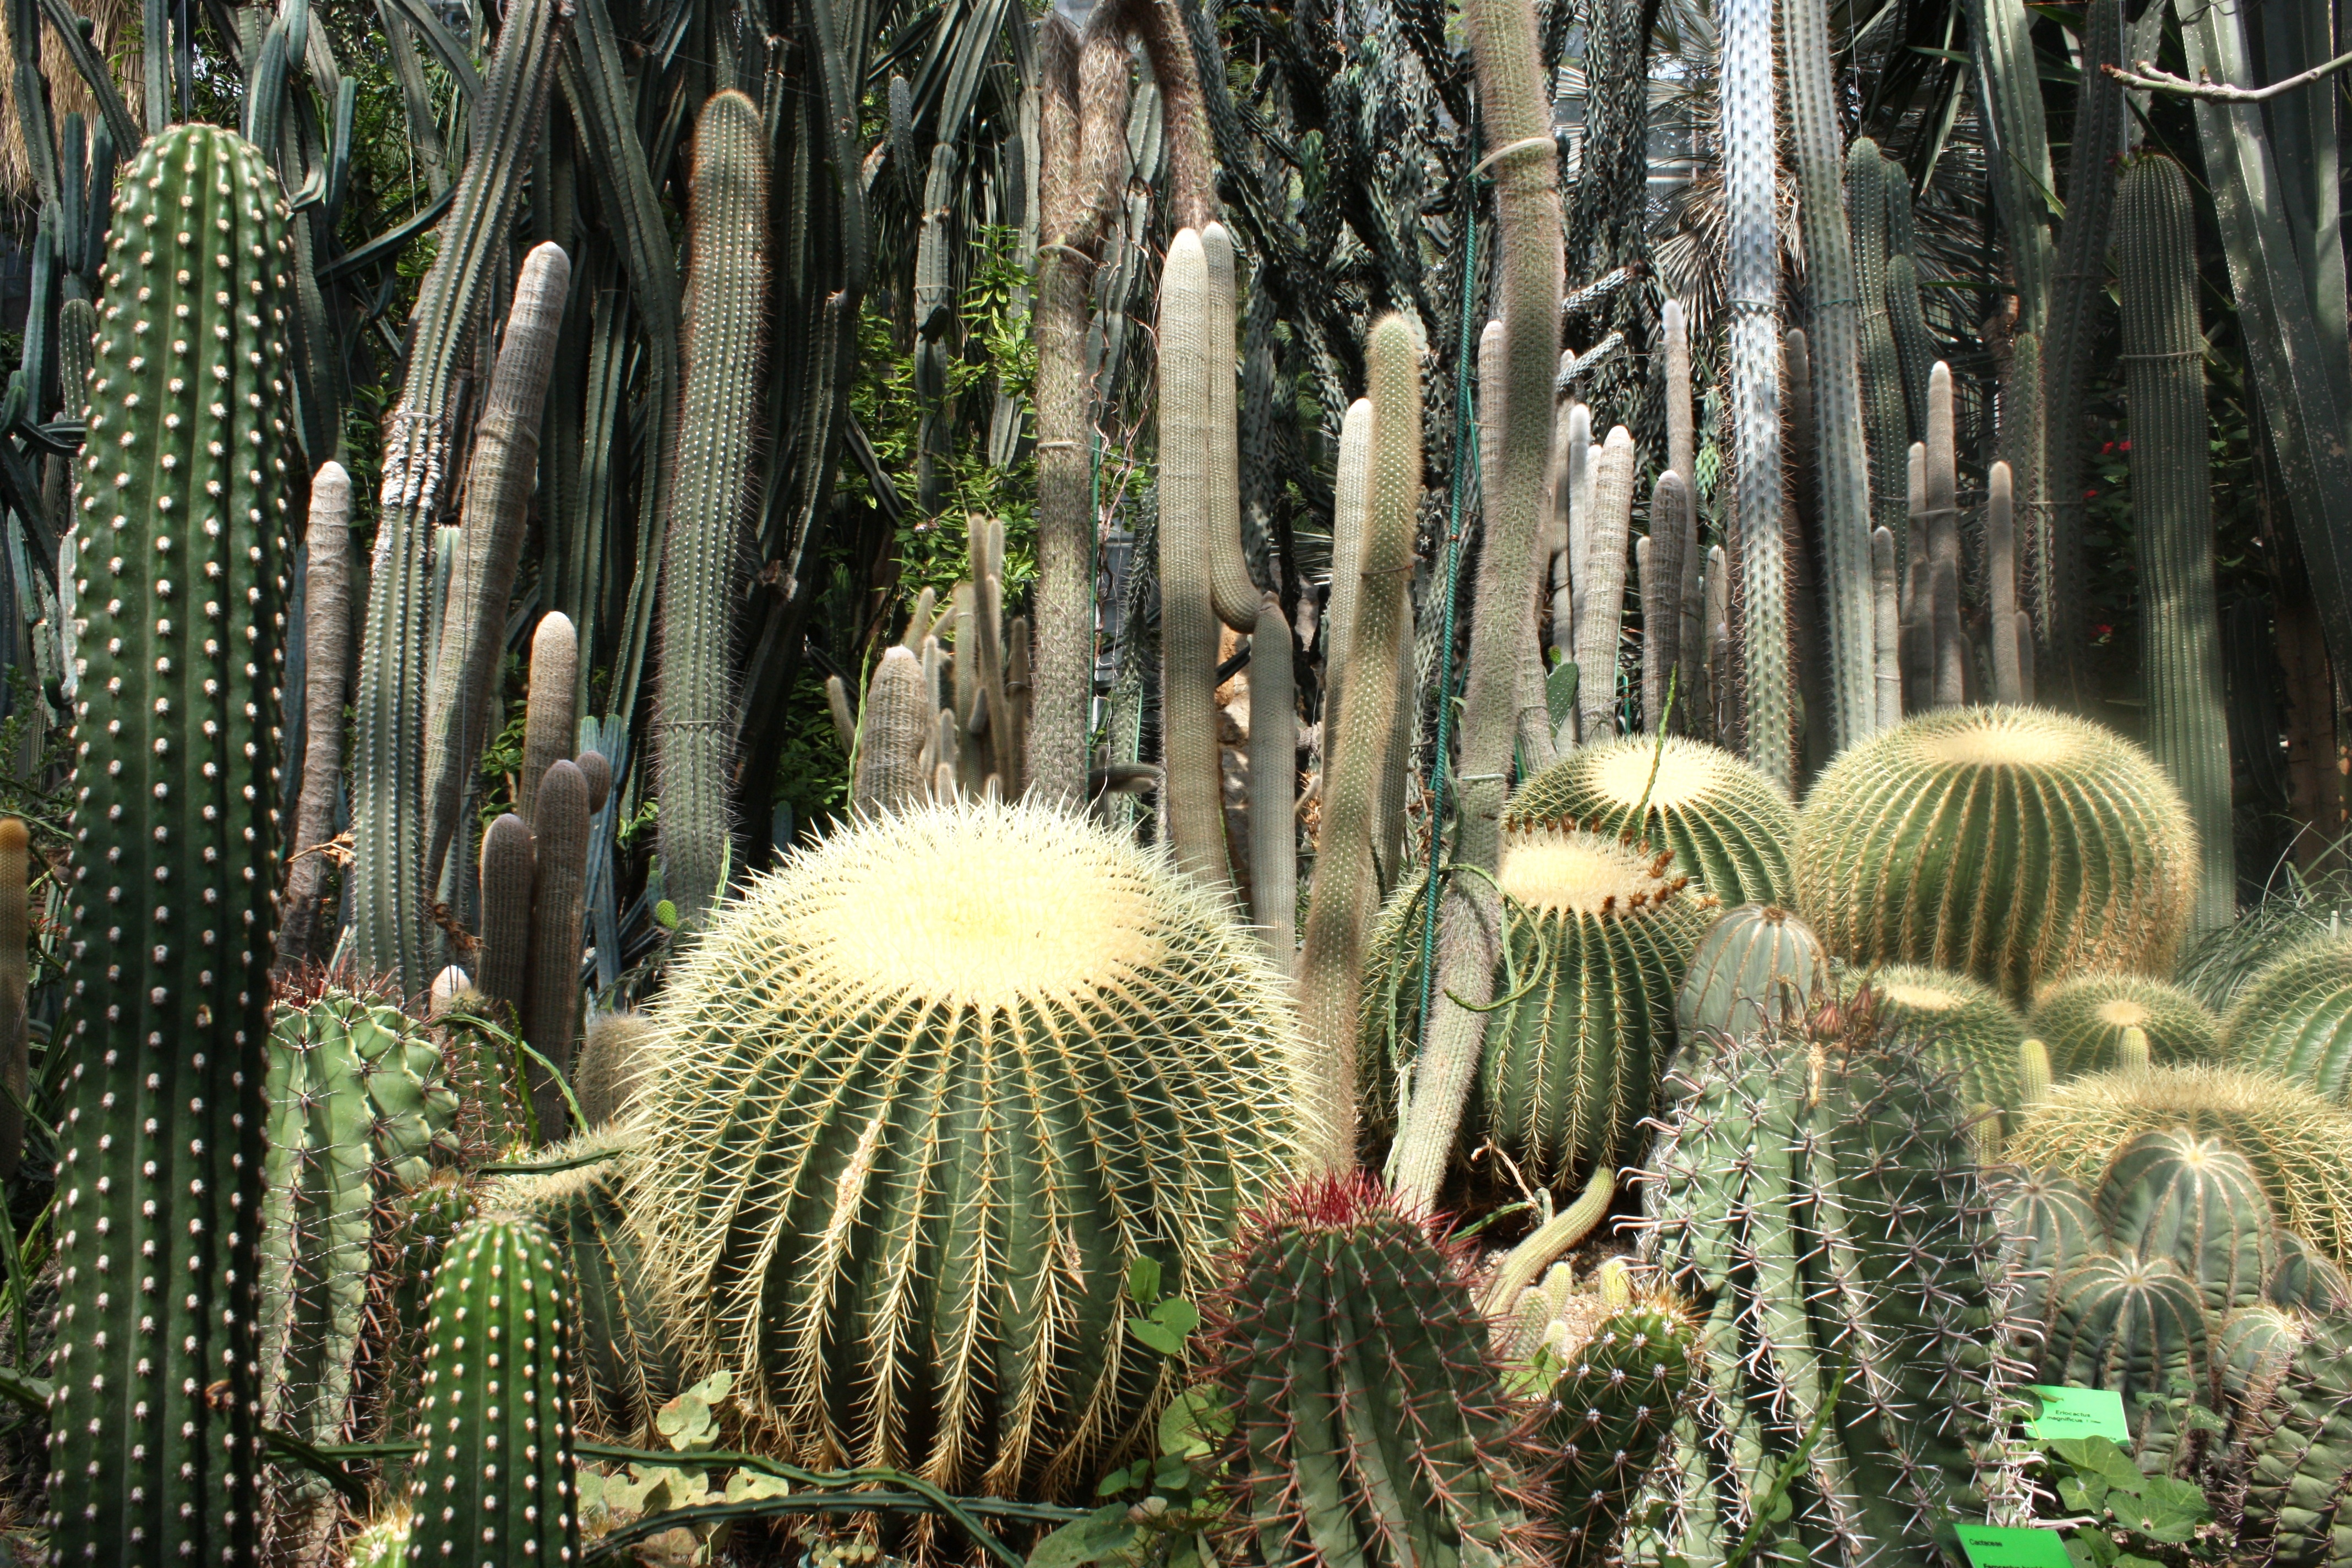
landscape, cactus, light, plant, desert, flower, summer, green, botany, garden, flora, plants, needles, botanical garden, colored, the sun, caryophyllales, chase, flowering plant, plant stem, land plant, hedgehog cactus, san pedro cactus, kuj cy